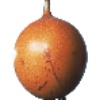
Label: Granadilla 1